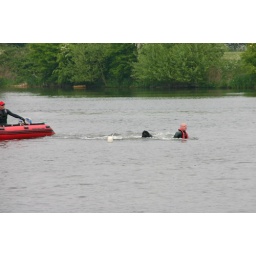
Newfoundland water rescue dogs in training at Fairlop waters